Akkeshi, Hokkaido

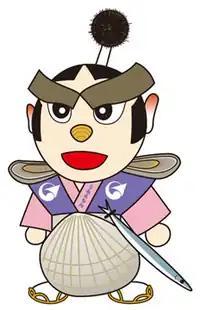
Umiemon, the town's mascot

Akkeshi's mascot is . He is a yōkai samurai from the sea. His chonmage is stylized like a sea urchin, his eyebrows resembles kelp, his nose is like the Japanese littleneck clam and his ears are like Sakhalin surf clams. His hakama is armored with scallops. The sode (spaulders) on his hakama resembled oysters. His weapon is the saury (when he wields it, it acts like a katana to give a powerful slap to his adversaries).